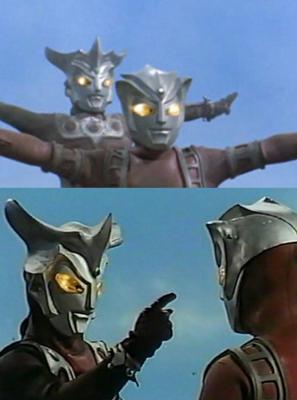
回答: ジャンガジャンがジャンガ〜/山根〜〜